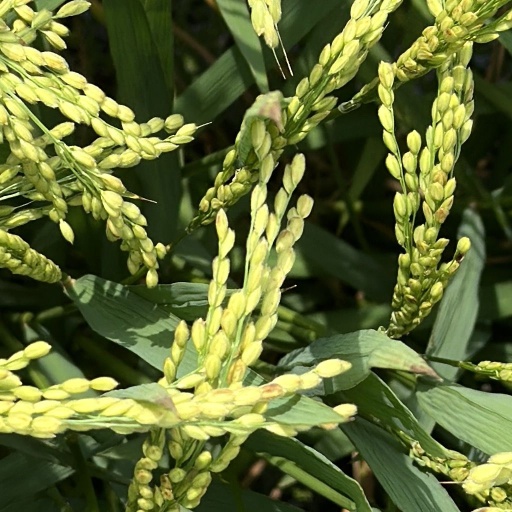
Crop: rice